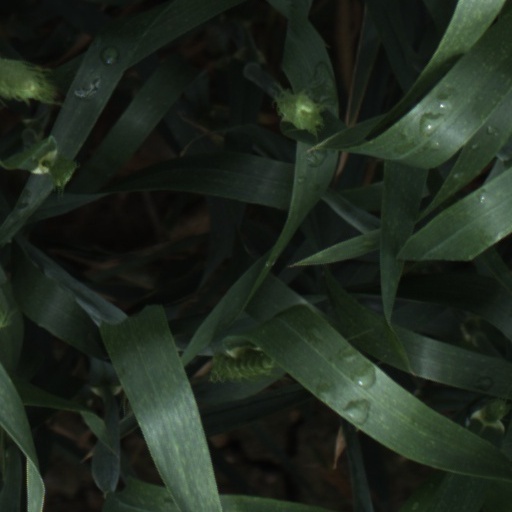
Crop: wheat